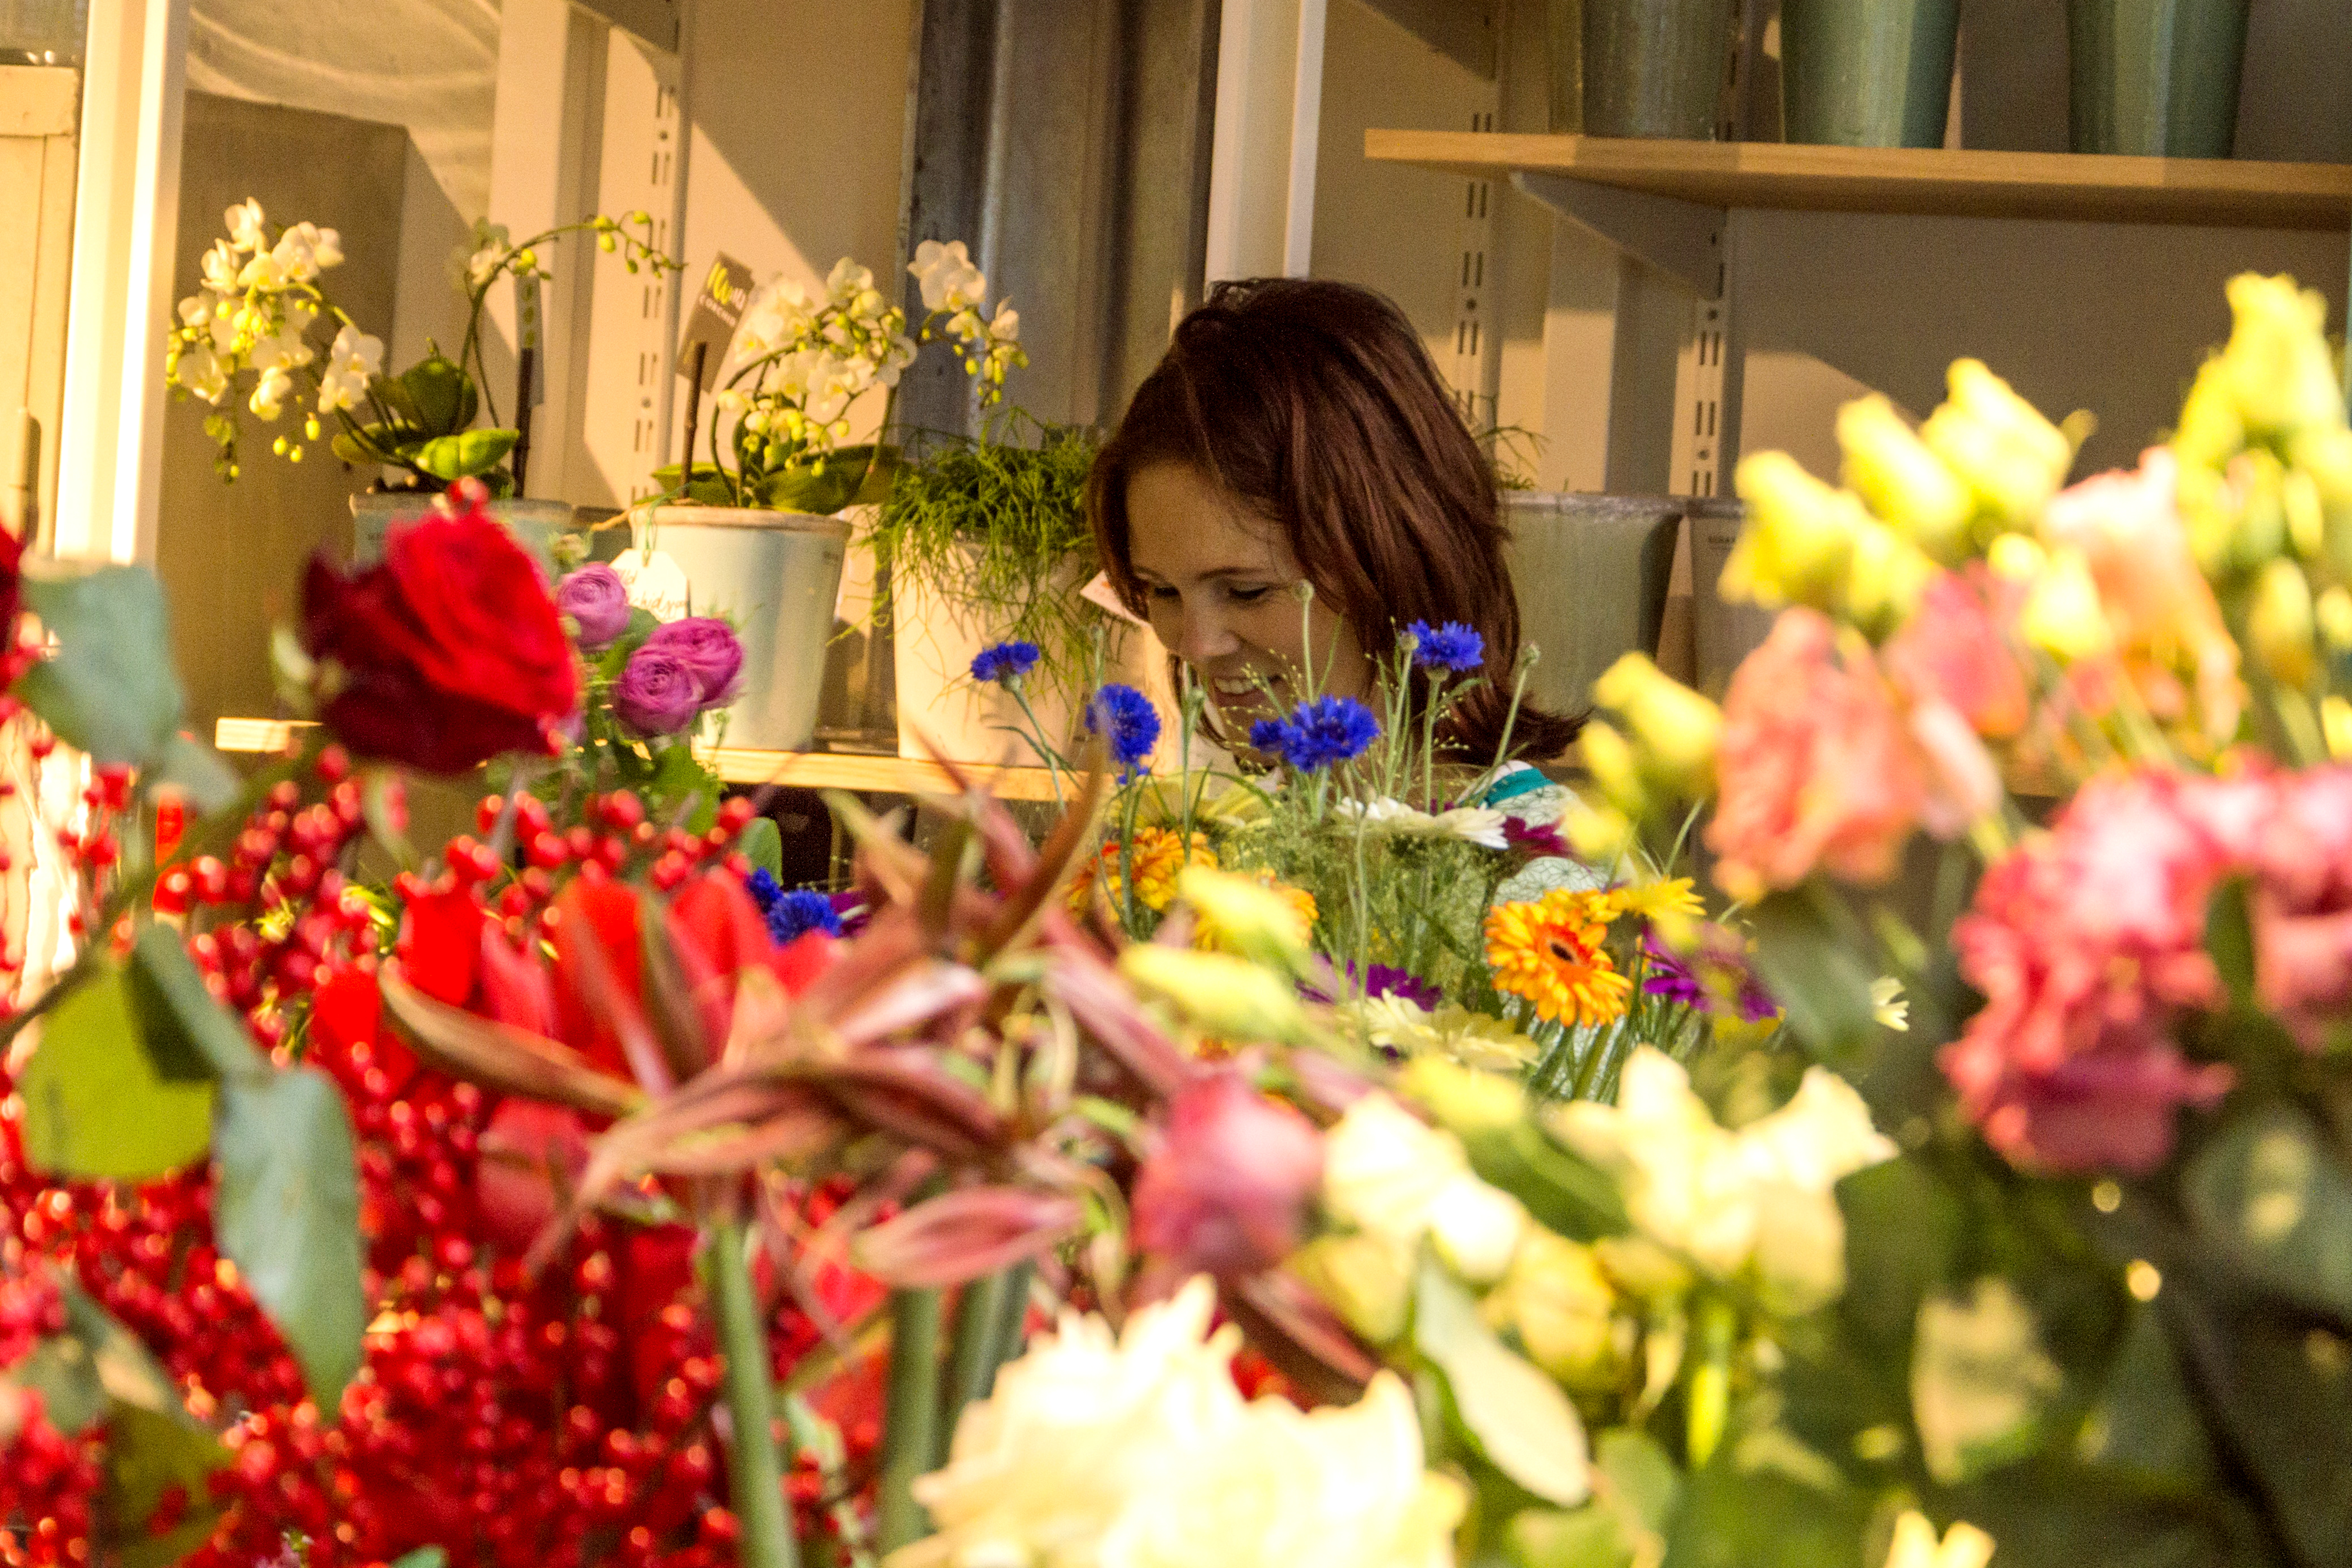
outdoor, architecture, plant, photography, flower, van, building, photo, shop, spring, autumn, nikon, flora, florist, holland, nederland, netherlands, rotterdam, de, dutch, outdoorphotography, picture, photograph, fotos, foto, fotografie, pd, floristry, paulvandevelde, pdvandevelde, padagudaloma, dordrecht, nederlandinfotos, eventphotography, evenementenfotografie, pvdvfotografie, pdvandeveldedordrecht, nederlandsefotografie, dutchphotogaraphy, totallydutch, fotografienederland, hollandsefotografie, fotografieholland, velde, demarkthal, flower bouquet, floral design, flower arranging